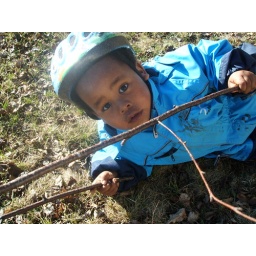
A little walk with Grandma on the hill above the farm house (Haugen)